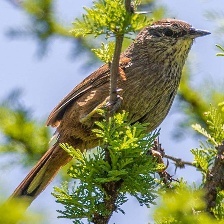
Species: AUSTRAL CANASTERO
Scientific name: ASTHENES ANTHOIDES